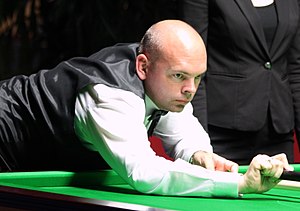
Stuart Bingham
Stuart Bingham ved Paul Hunter Classic 2016
Stuart Bingham er en professionel engelsk snookerspiller og tidligere verdensmester i snooker.